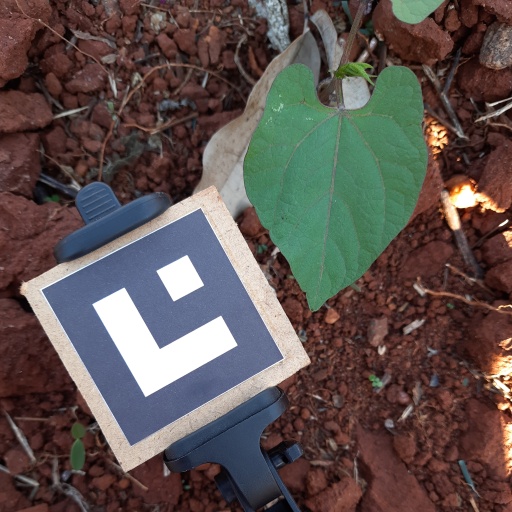
Observations: flat surface, no eating holes, under shade